Częstochowa

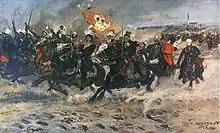
Kazimierz Pulaski and the Bar Confederation 1772 defence of Częstochowa. Painting by Chełmoński.

Częstochowa prospered in the late 15th and early 16th centuries, due to efforts of Sigismund I the Old, the future king of Polish–Lithuanian Commonwealth. At that time, Sigismund ruled the Duchy of Głogów, and frequently visited Częstochowa on his way to the Duchies of Silesia (1498, 1502, 1502, 1503, 1505, 1505, 1506). In 1504, Częstochowa was granted the right to collect tolls on the Warta river bridge. In 1508, Częstochowa was allowed to organise one fair a year; in 1564, the number of fairs was increased to three annually, and in 1639 to six. In the year 1631, Częstochowa had 399 houses, but at the same time, several residents died in a plague, after which 78 houses were abandoned.